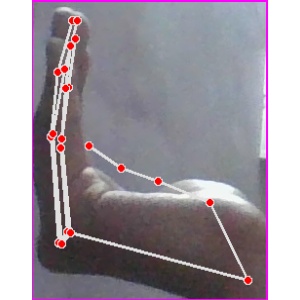
अक्षर: स